John Erskine (judge)

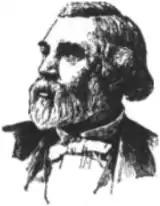

John Erskine (September 13, 1813 – January 27, 1895) was a United States district judge of the United States District Court for the Northern District of Georgia and the United States District Court for the Southern District of Georgia.